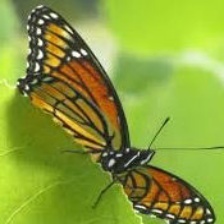
Species: VICEROY
Butterfly family (ImageNet category): monarch